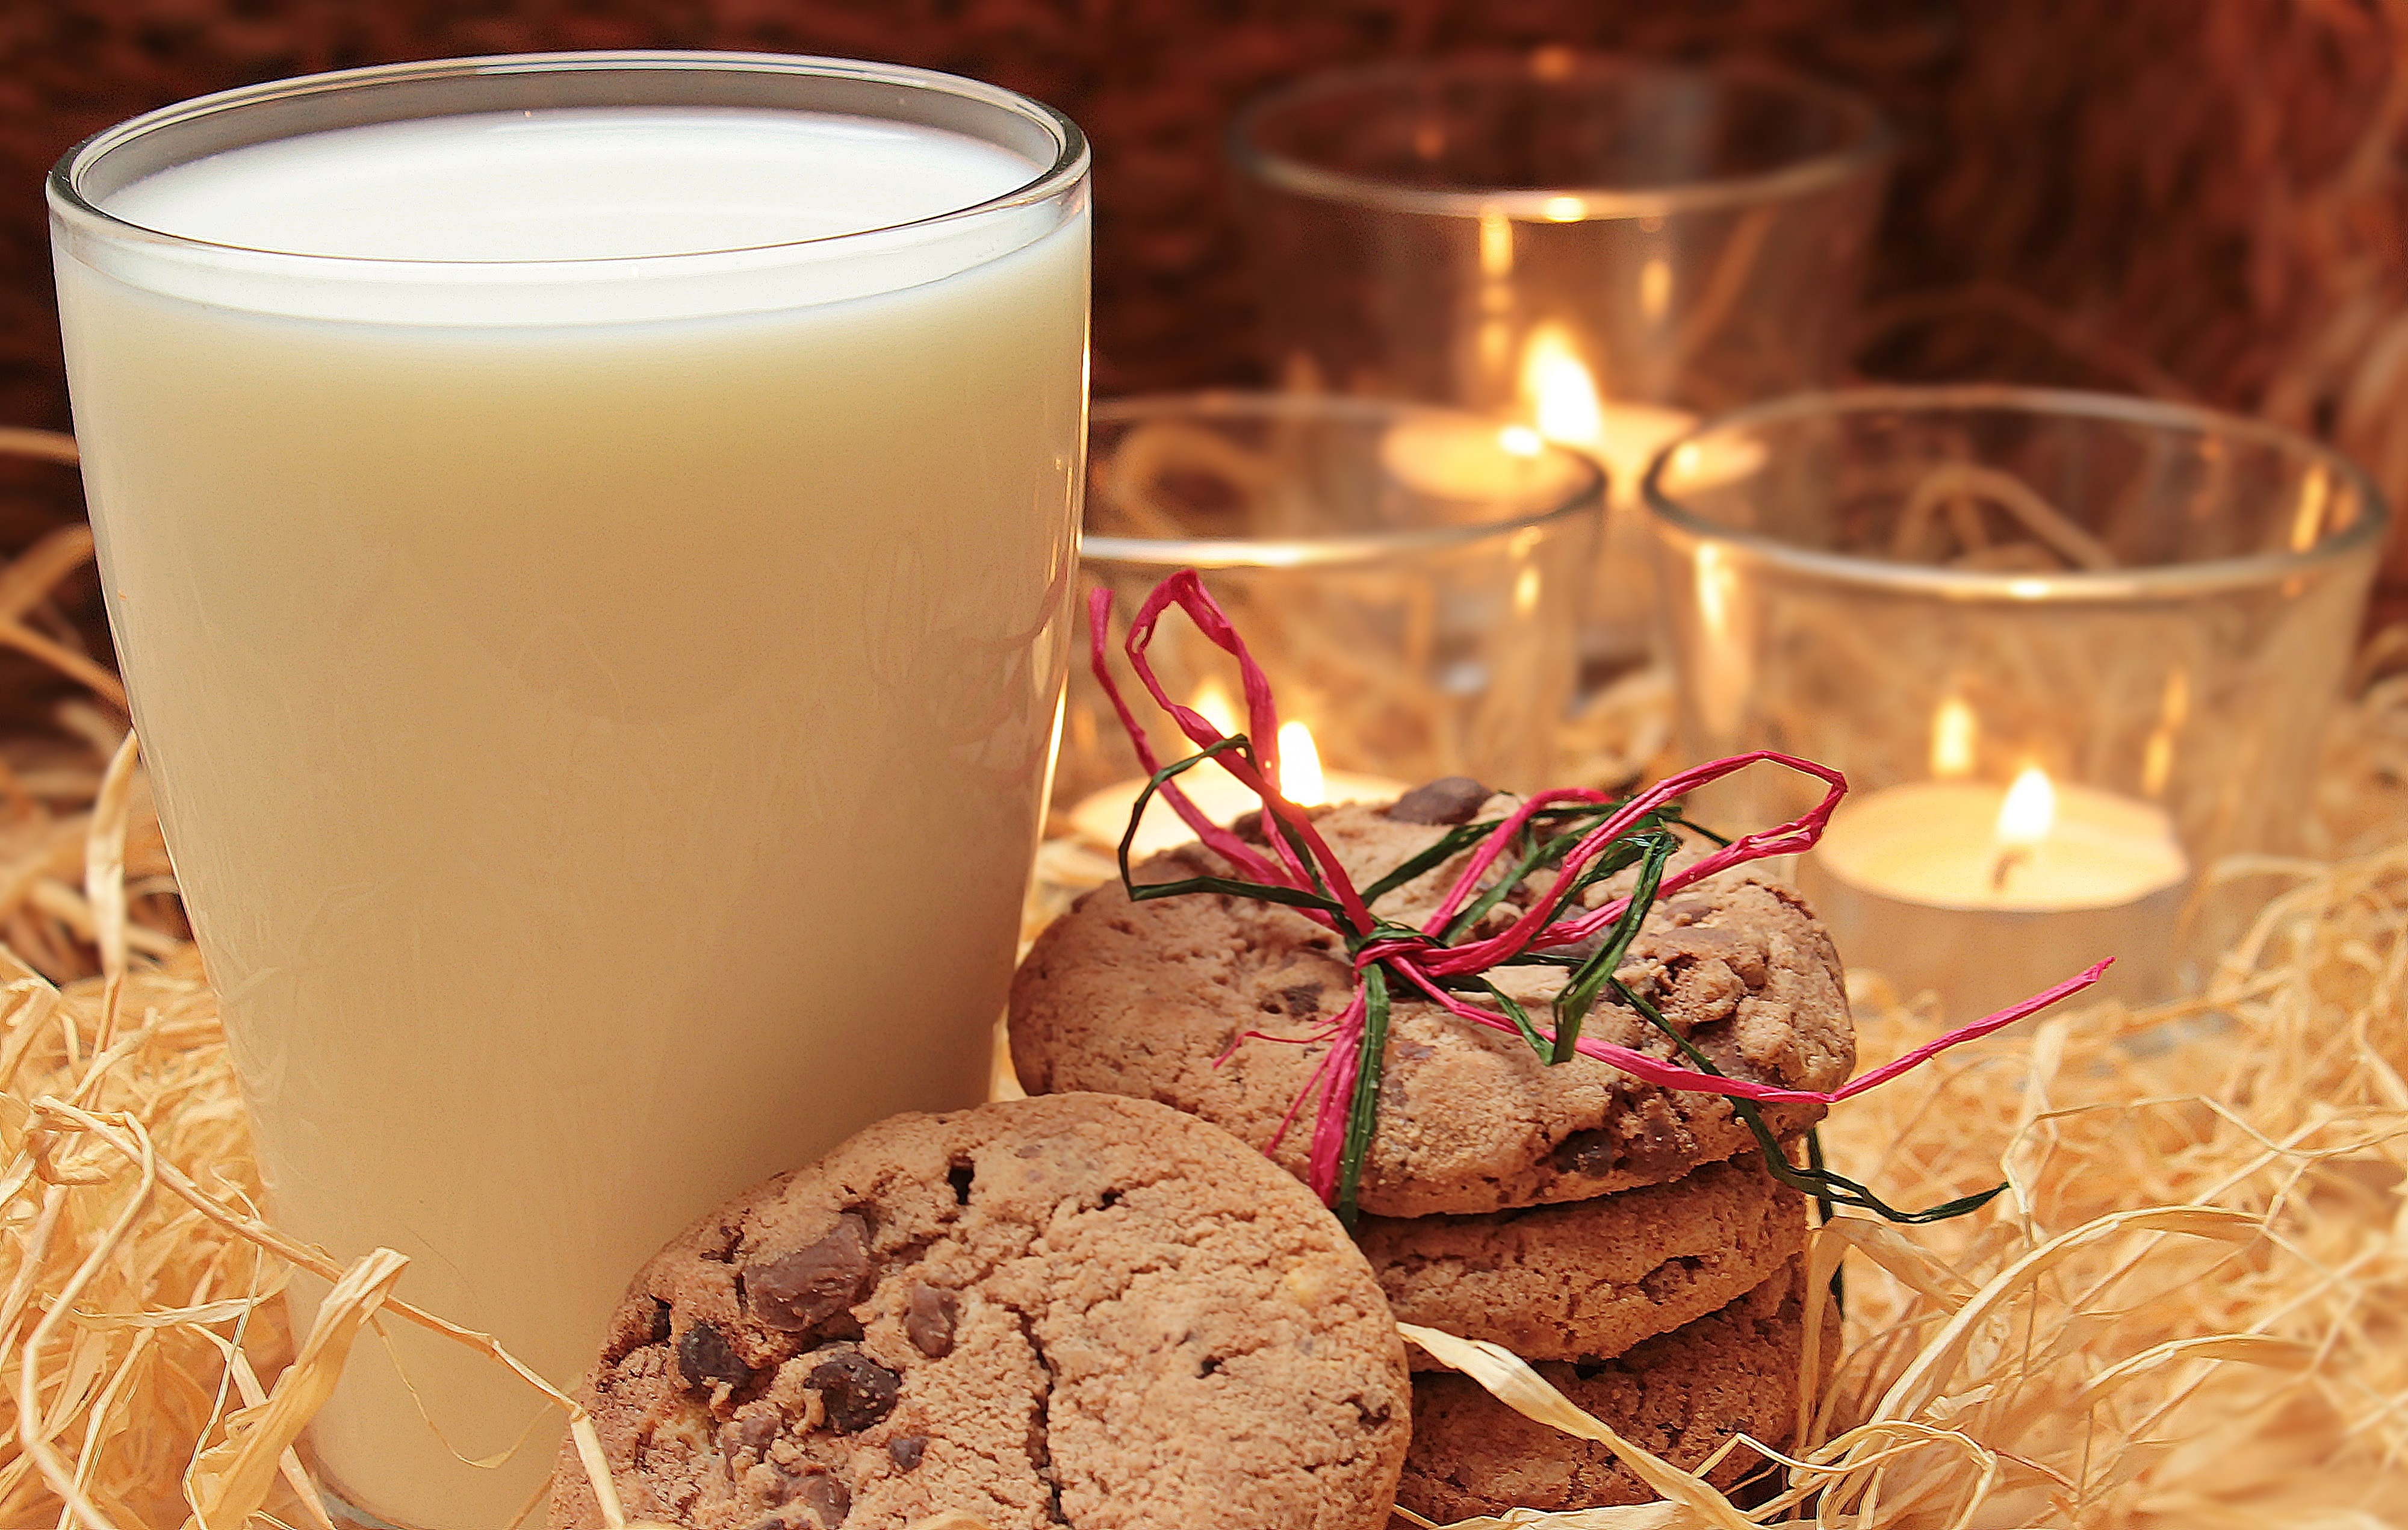
meal, food, drink, gesture, breakfast, baking, milk, candle, christmas, healthy, dessert, lighting, delicious, advent, christmas time, coconut, candles, cookies, nutrition, tradition, frisch, enjoy, nicholas, emotion, flavor, strengthening, glass of milk, for santa claus, for nicholas